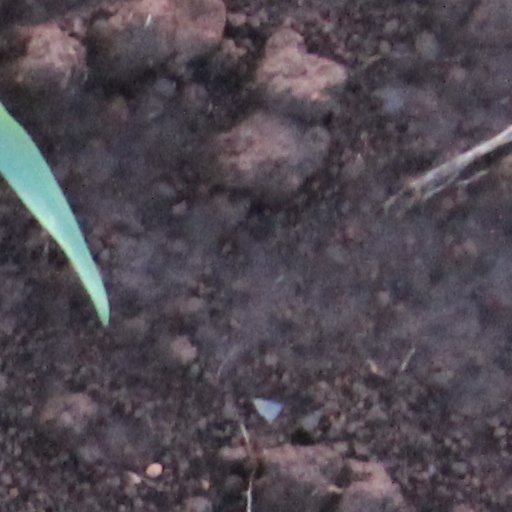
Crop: wheat